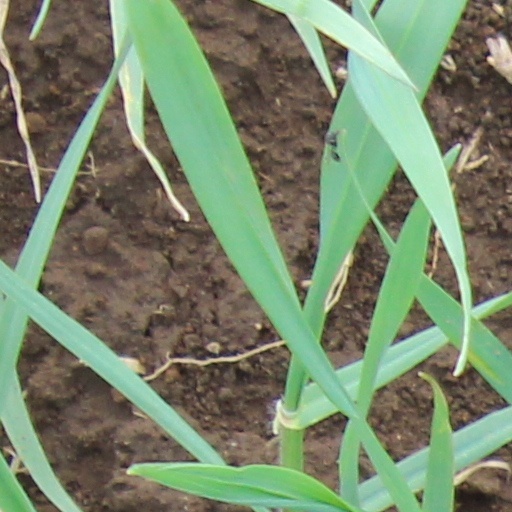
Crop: wheat